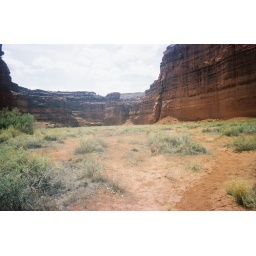
This was a trail that lead all the way back to the canyon wall in the photo.